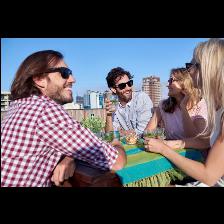
Label: Human